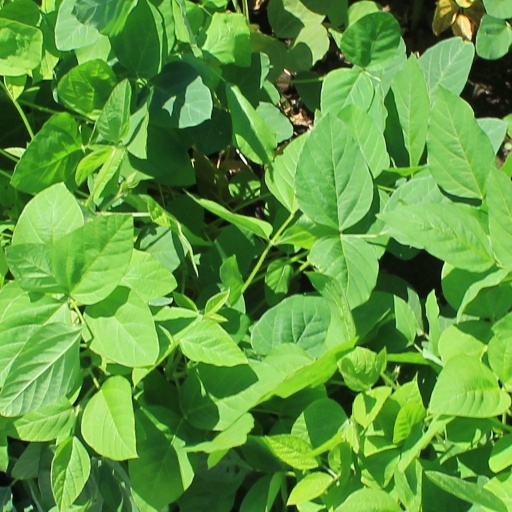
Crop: soybean